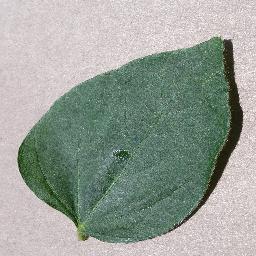
Label: Soybean___healthy